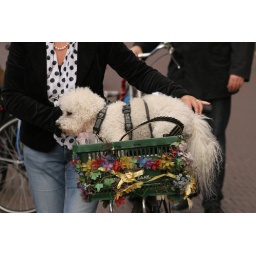
Dog in bike basket